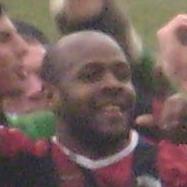
Age: 30